Billy Bodin

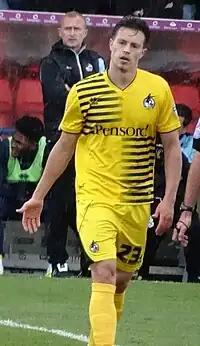
Bodin playing for Bristol Rovers in 2016

Billy Paul Bodin (born 24 March 1992) is a professional footballer who plays as a forward or as an attacking midfielder for club Swindon Town. Born in England, he played for the Wales national team. Bodin is the son of former Wales international Paul Bodin.